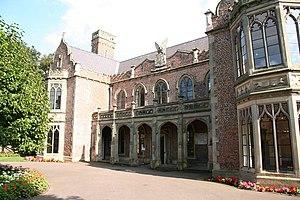
Cette liste des musées du Lincolnshire, Angleterre contient des musées qui sont définis dans ce contexte comme des institutions qui recueillent et soignent des objets d'intérêt culturel, artistique, scientifique ou historique. leurs collections ou expositions connexes disponibles pour la consultation publique. Sont également inclus les galeries d'art à but non lucratif et les galeries d'art universitaires. Les musées virtuels ne sont pas inclus.